Don't Bother Me, I Can't Cope

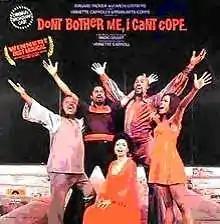
Original cast recording

Don't Bother Me, I Can't Cope is a musical revue first staged in 1971 with music, lyrics and book by Micki Grant. It was originally produced by Edward Padula.